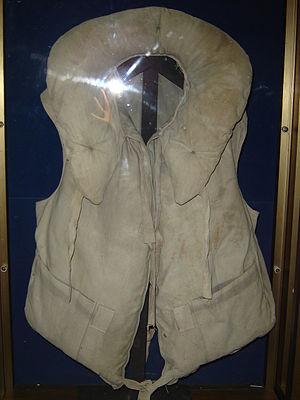
Redningsvest / Historie og typer
Redningsvest eller flydevest er en flydende beklædningsgenstand, som bruges i forbindelse med aktiviteter ved og på vand for at holde personer flydende, hvis de skulle falde i vandet. Redningsveste kan udføres på forskellige måder; de kan være små og store, med og uden krage og bælter, lavet til at blæses op eller have faste flydeelementer. Der findes også flydejakker og -dragter.